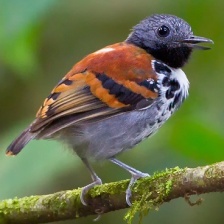
Species: ANTBIRD
Scientific name: THAMNOPHILIDAE